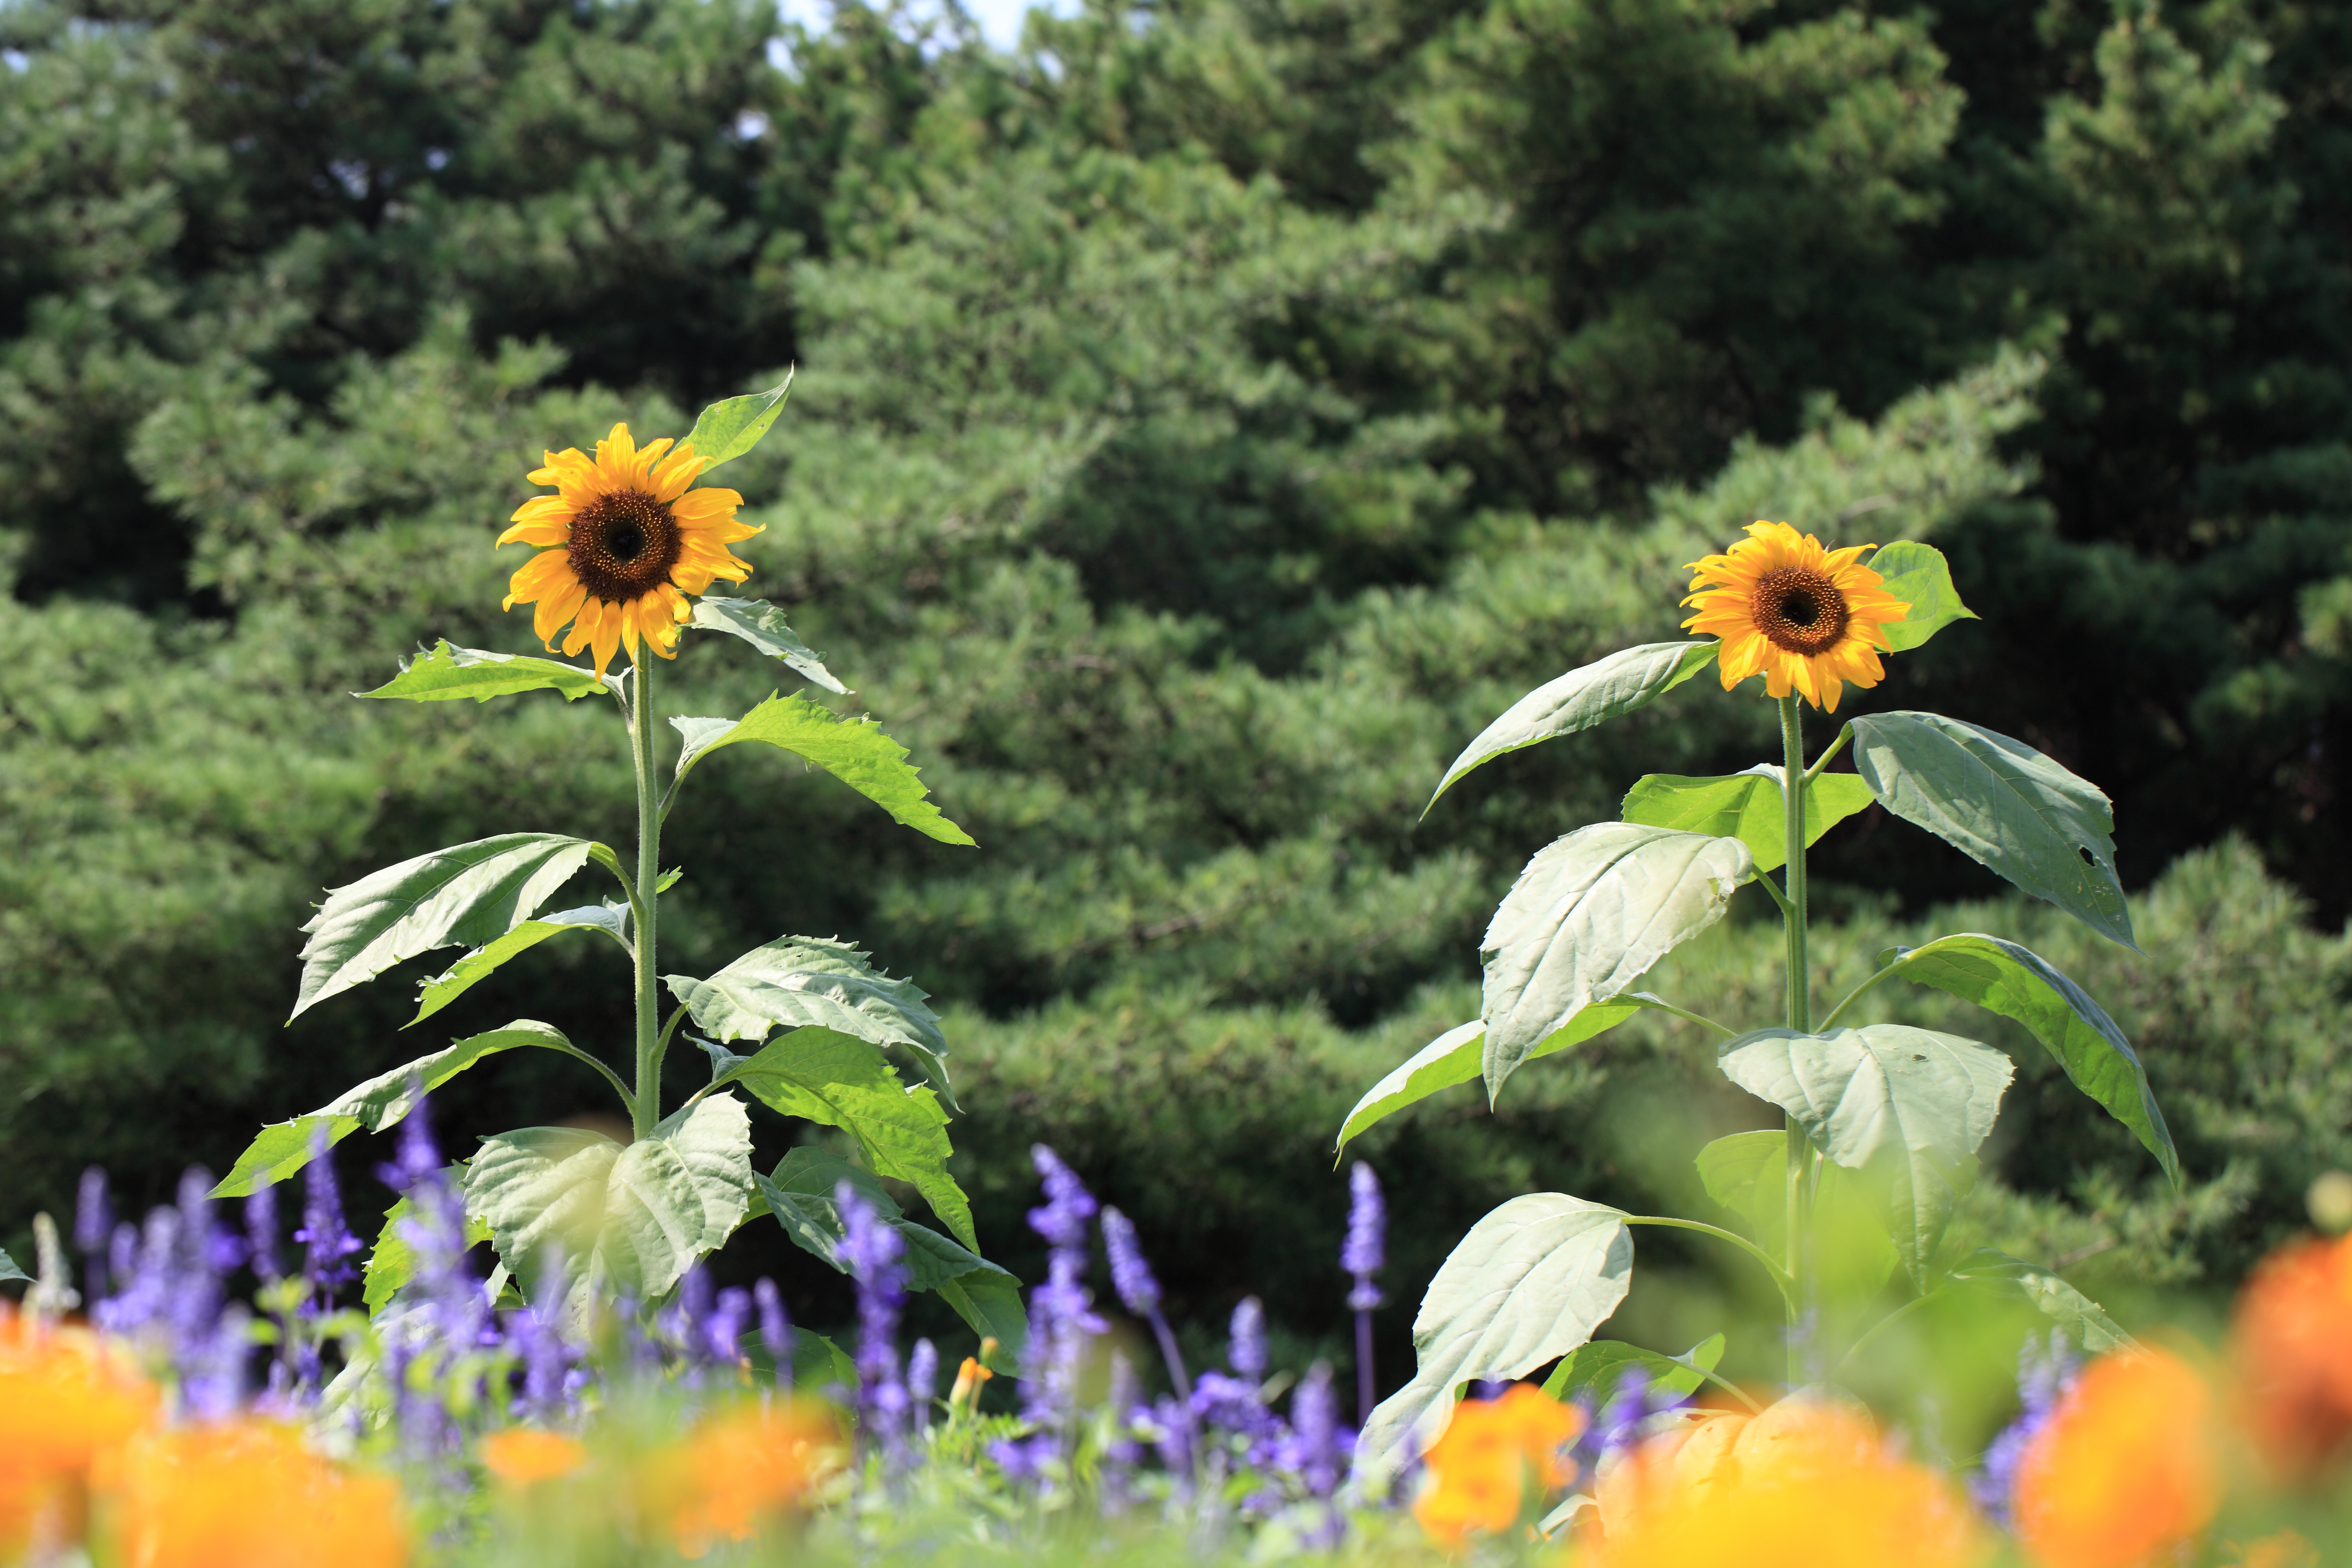
nature, blossom, plant, field, meadow, prairie, flower, high, autumn, botany, yellow, garden, flora, sunflower, wildflower, helianthus, 5d, hires, markii, ecosystem, hi, res, resolution, ibaraki, hitachi, hitachiseasidepark, flowering plant, daisy family, land plant